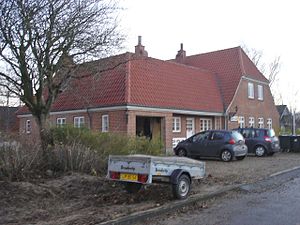
Ringkøbing-Ørnhøj-Holstebro Jernbane / Standsningssteder / Bevarede stationsbygninger
Sørvad Station fra sporsiden
Ringkøbing-Ørnhøj-Holstebro Jernbane – eller Ørnhøjbanen – var en dansk privatbane.